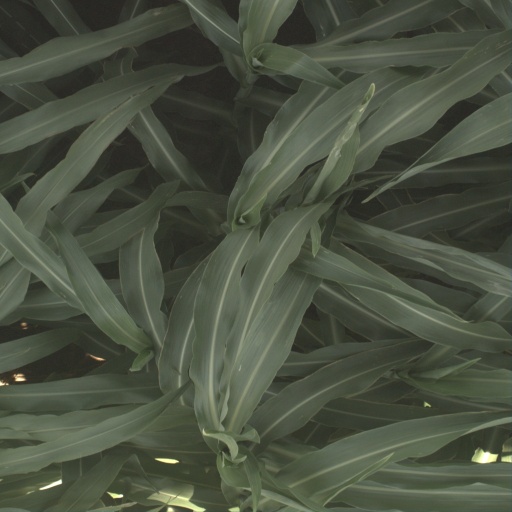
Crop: sorghum